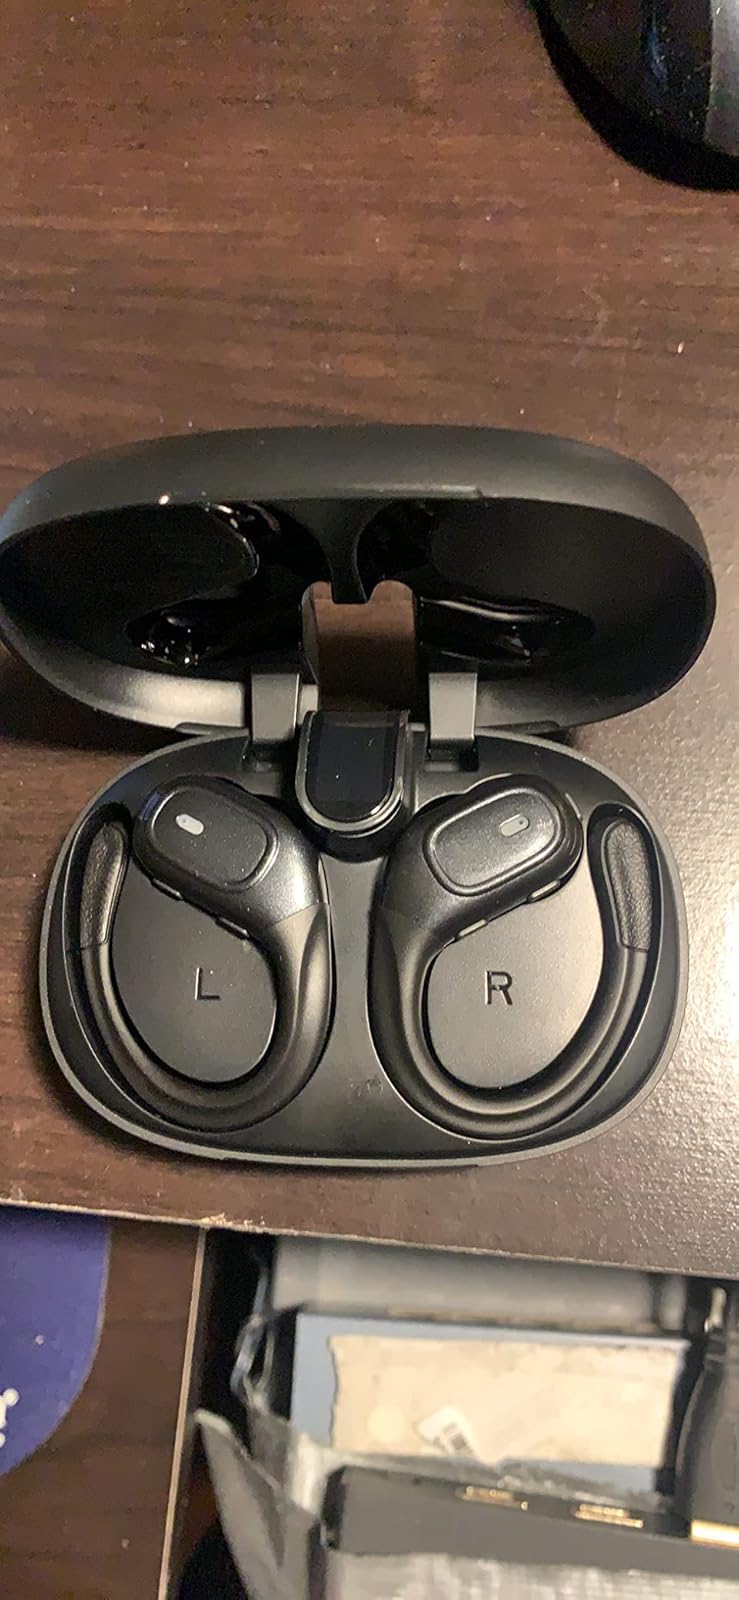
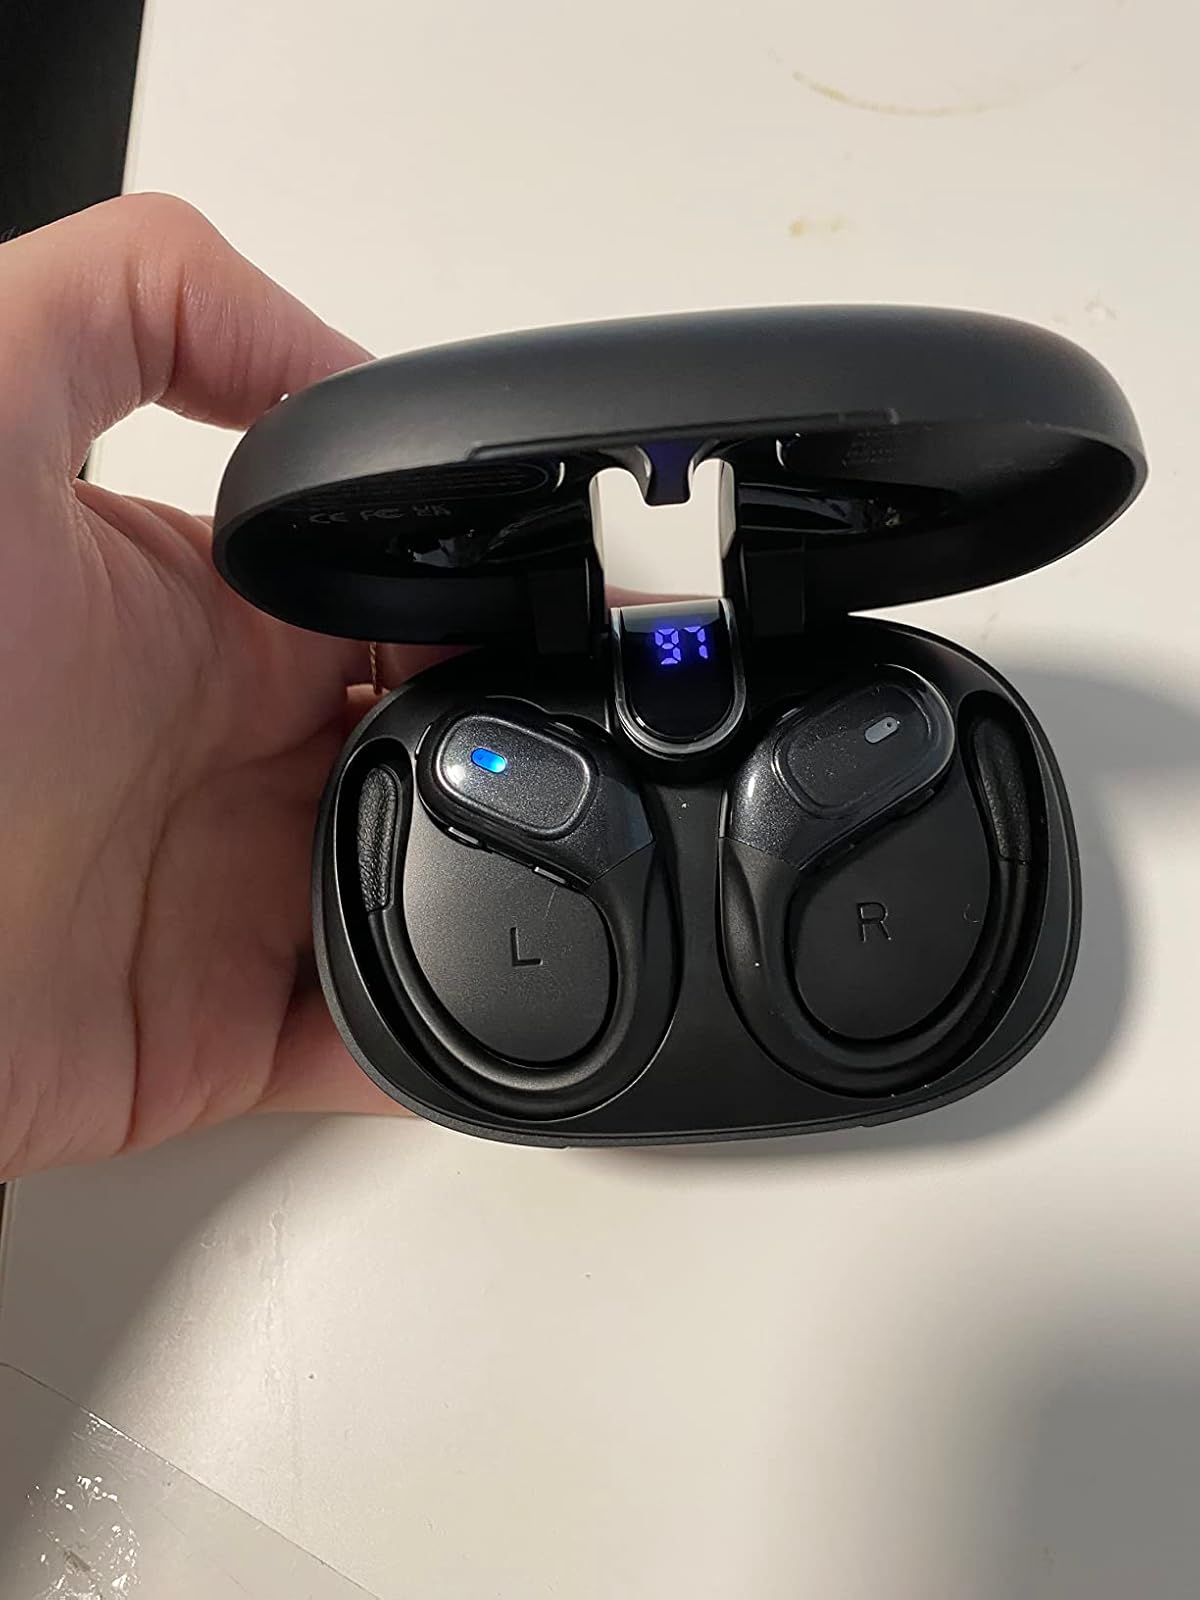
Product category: earbuds
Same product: yes